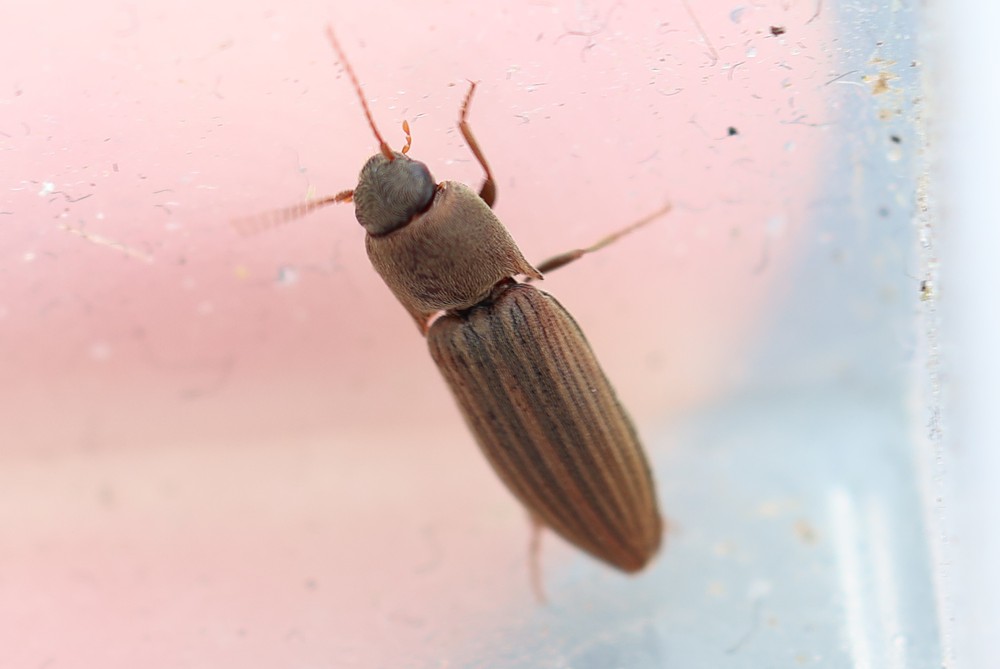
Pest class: clickbeetles_wireworms